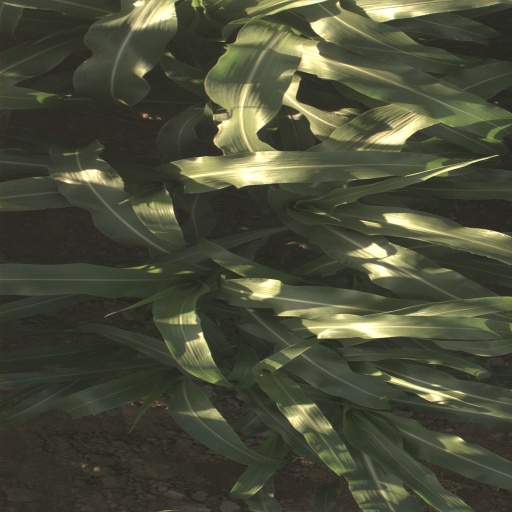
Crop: sorghum